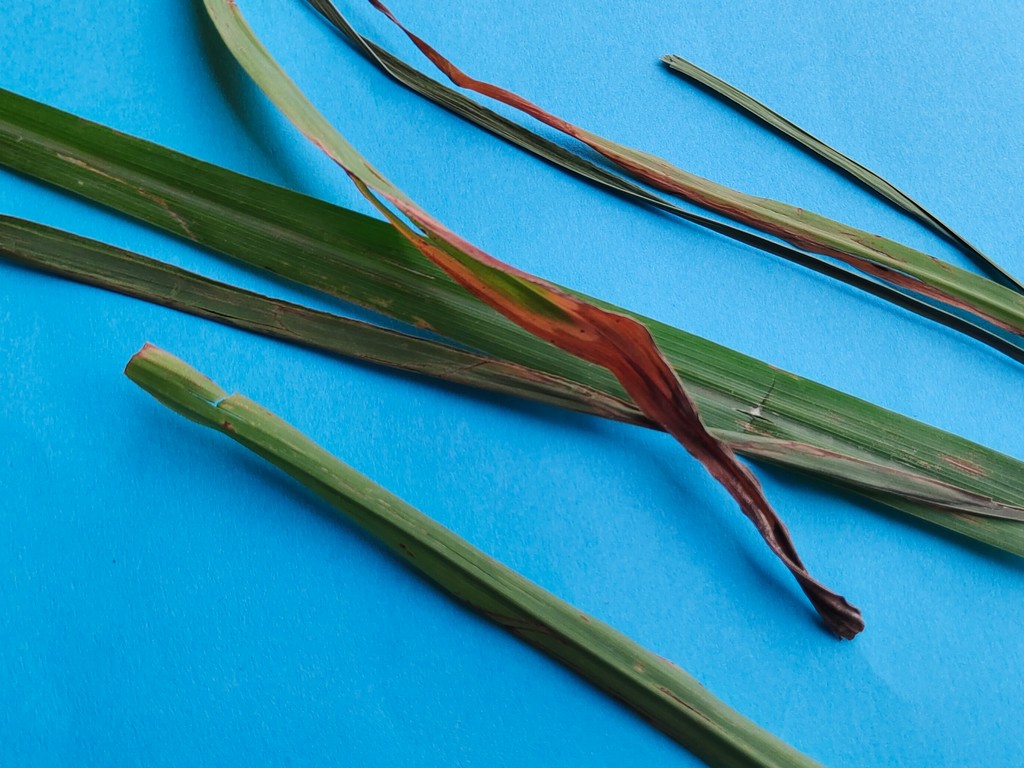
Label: Unhealthy